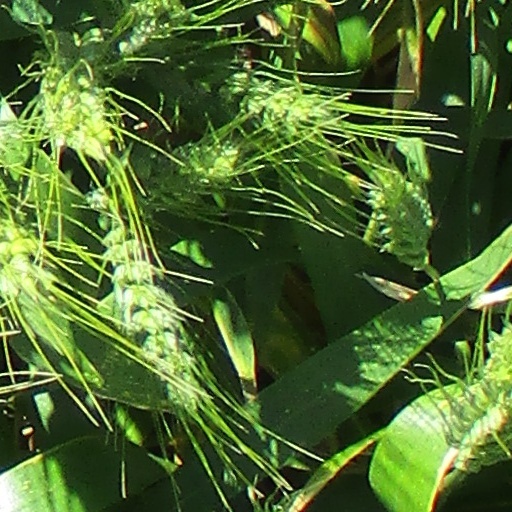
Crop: wheat